Coscinodon lawianus

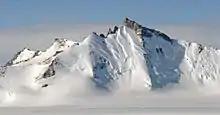
A large icy mountain with a rocky, ice-free peak rising out of a glacier

All populations of "C. lawianus" are sterile, reproducing solely through asexual reproduction, spreading through filamentous gemmae. This limited reproduction has limited its range in comparison to more fecund Antarctic moss species such as "Sarconeurum glaciale", which were able to spread into ice-free regions of West Antarctica. As female plants have been observed, it is likely dioicous. It forms the main component of polyspecific associations when growing with other mosses. Associations with "Ceratodon purpureus" and "Ptychostomum pseudotriquetrum" have been observed. The sporophytes of the moss have not been observed.